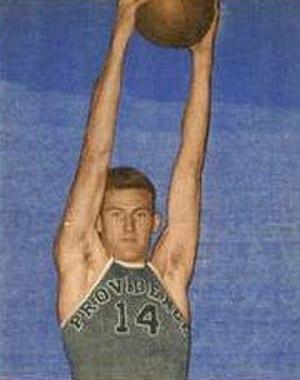
George Thomas Nostrand était un ancien joueur américain de basket-ball.